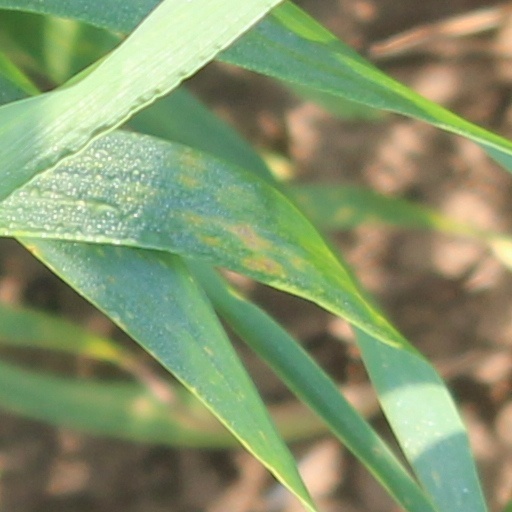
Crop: wheat